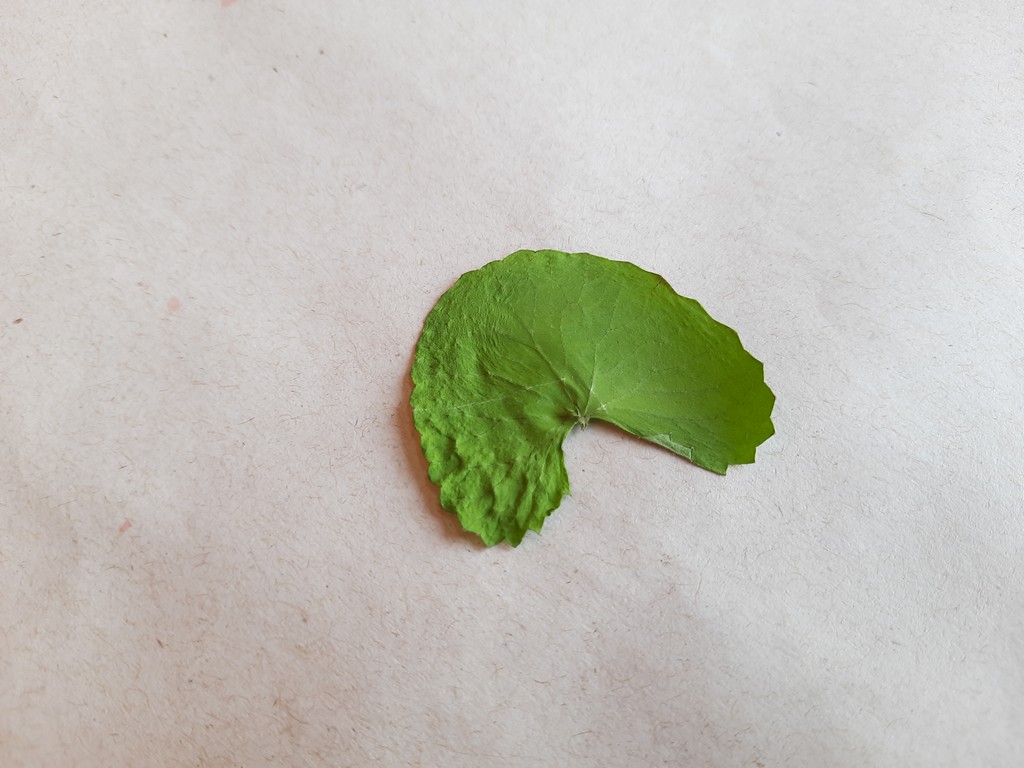
Label: Dried